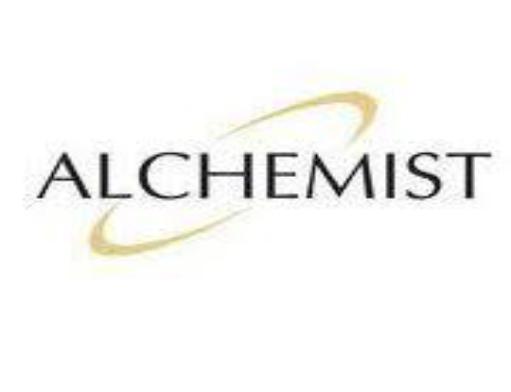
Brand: Alchemist
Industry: Clothes